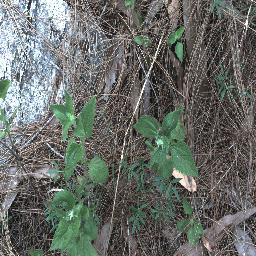
Label: siam_weed